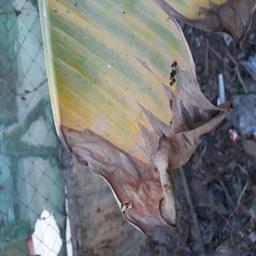
Label: POTASSIUM DEFICIENCY